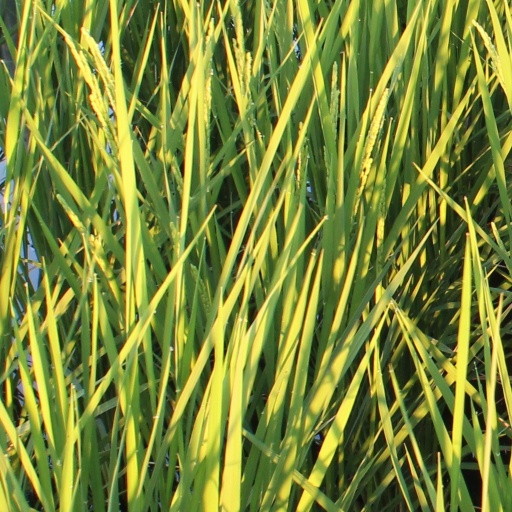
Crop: rice